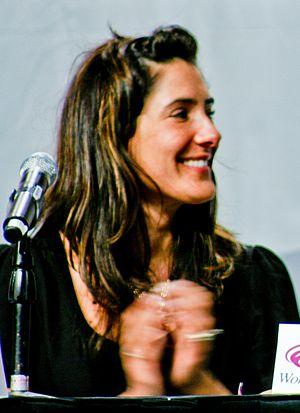
Alicia Coppola est une actrice américaine née le 12 avril 1968 à Huntington, dans l'État de New York.